Eugen Maximilianovich, 5th Duke of Leuchtenberg

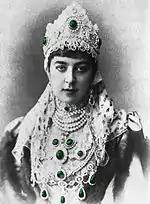
Zinaida Skobeleva, second wife of Duke Eugene

In 1869, he married Daria Konstantinova Opochinina, the granddaughter of Mikhail Kutuzov: she was made Countess of Beauharnais (died 1870 in childbirth).